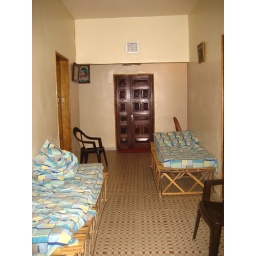
we ate meals on the floor in front of that door at the end of the room.